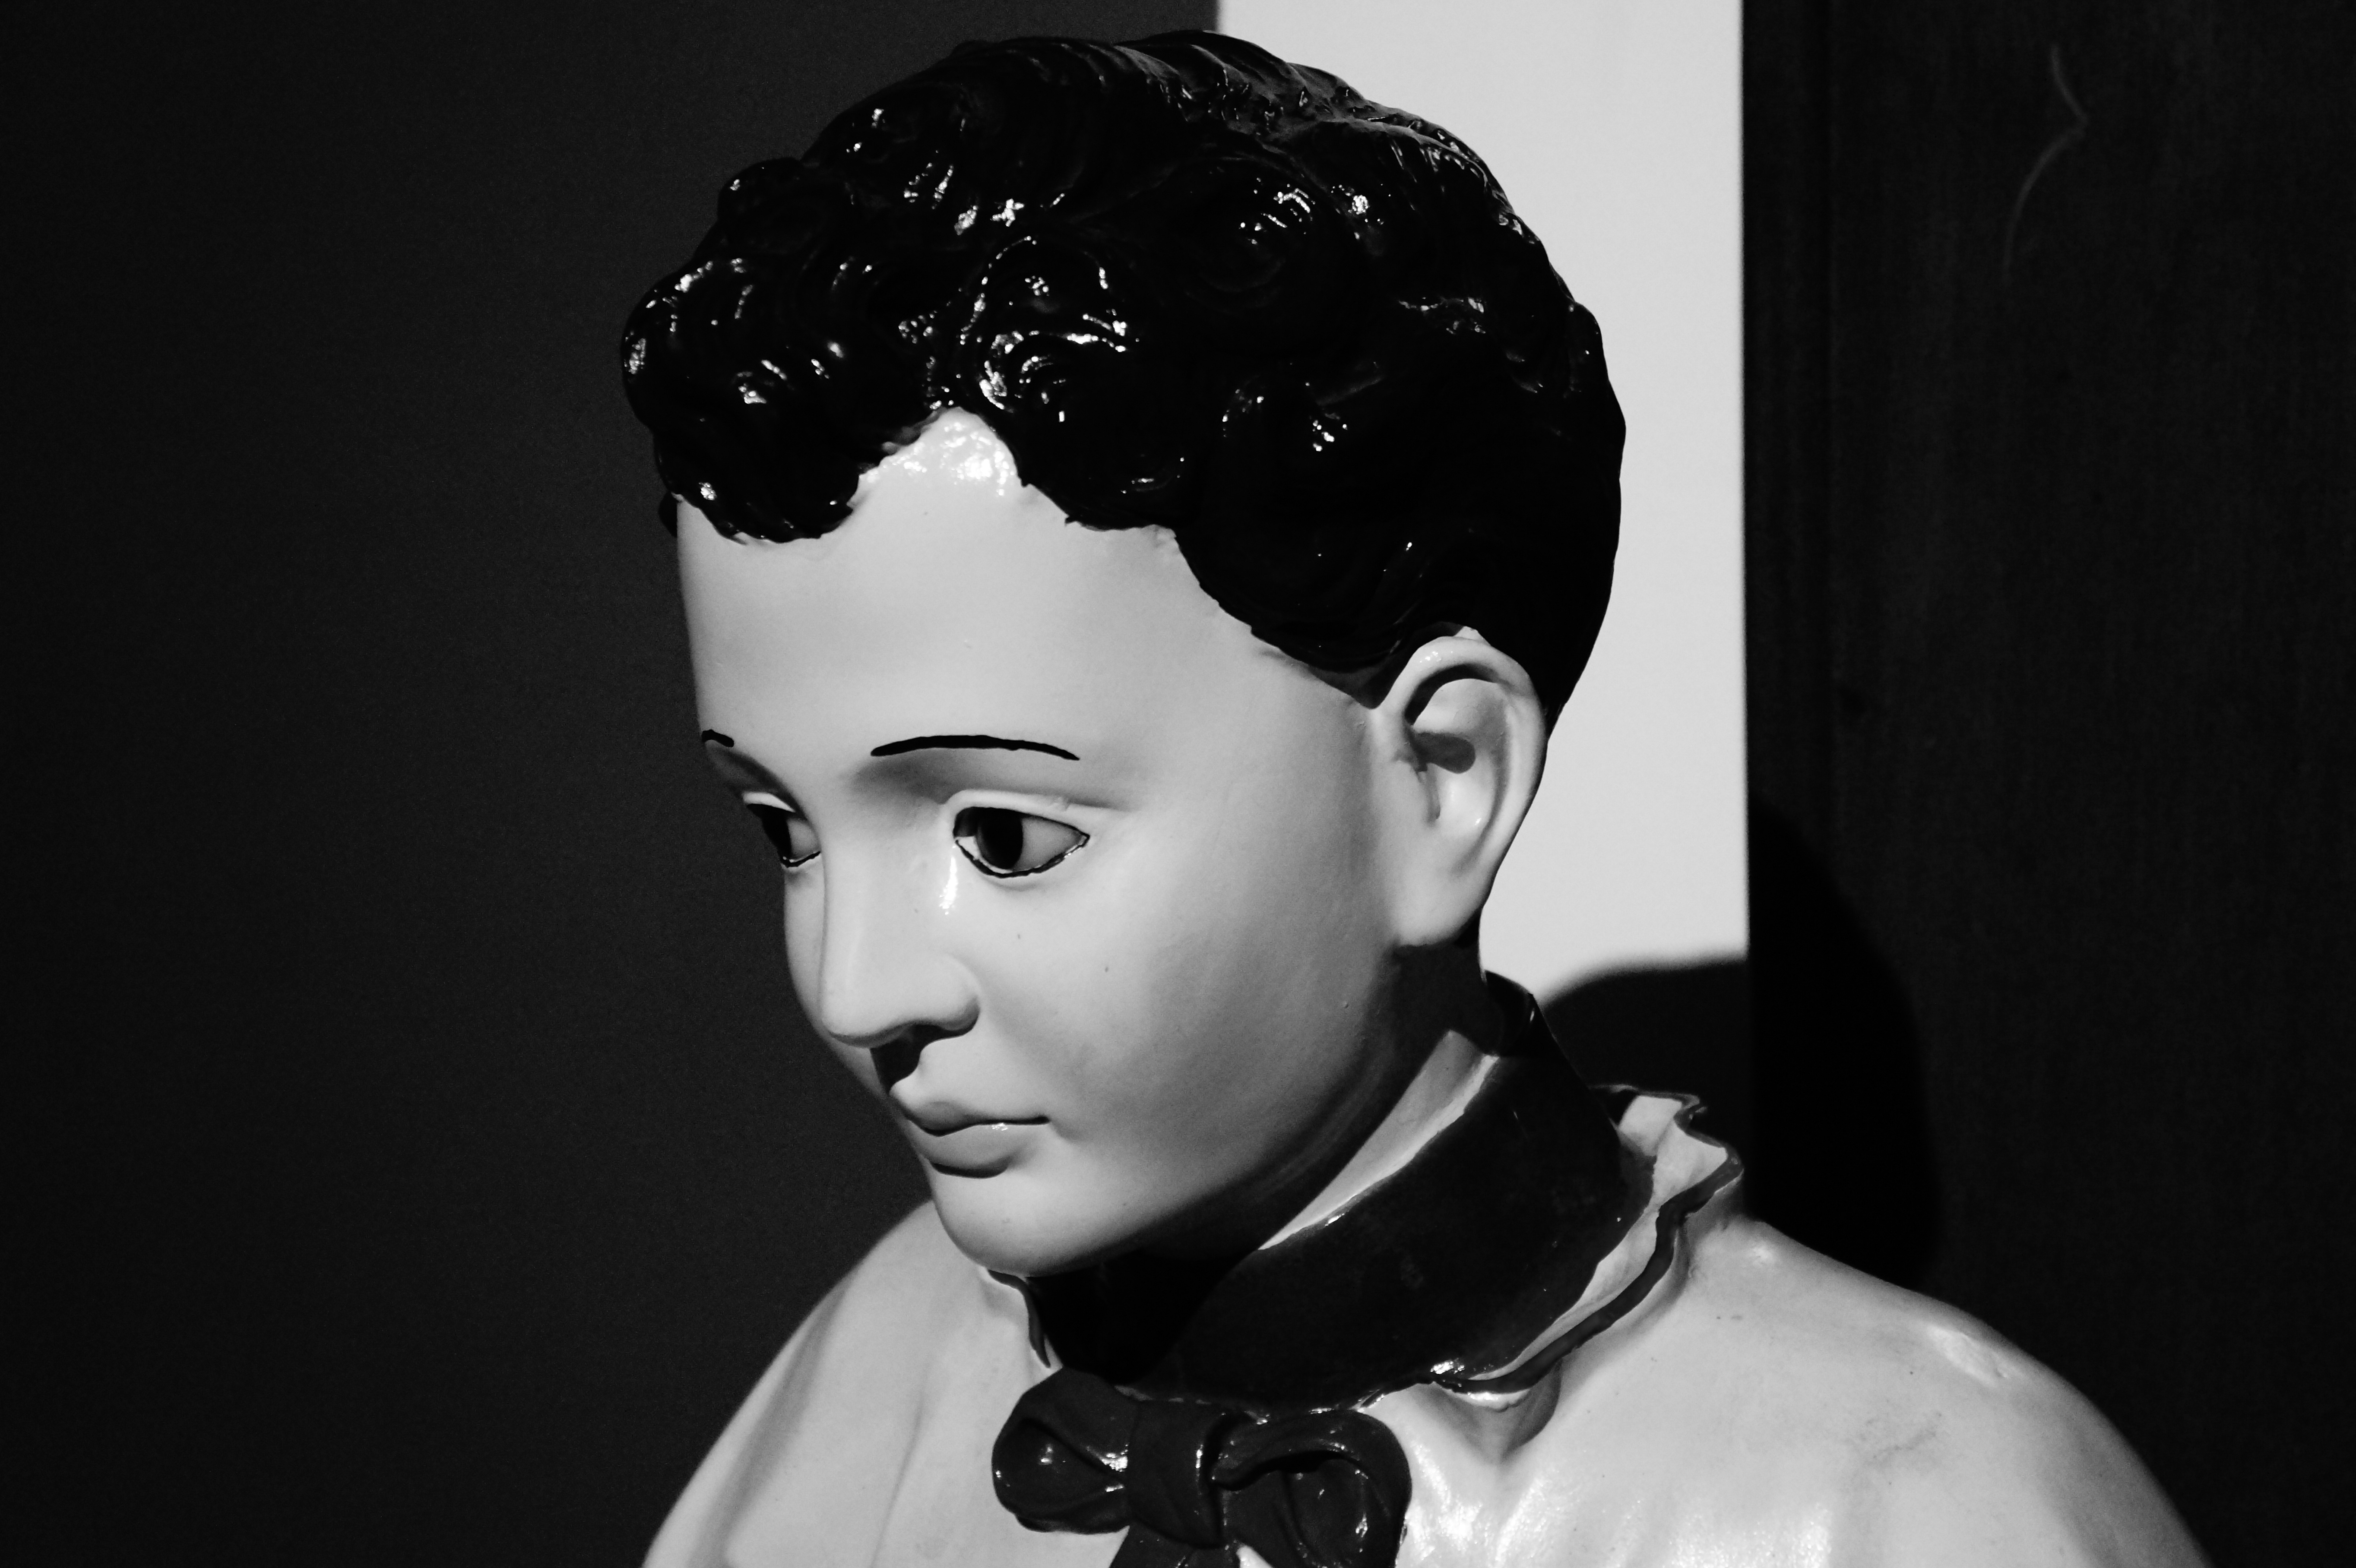
black and white, woman, hair, white, photography, portrait, model, religion, fashion, black, monochrome, lady, hairstyle, face, figure, head, photograph, beauty, santo, photo shoot, monochrome photography, portrait photography